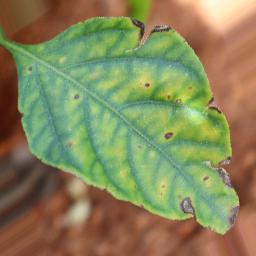
Label: nutritional